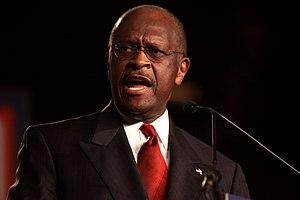
Herman Cain, né le 13 décembre 1945 à Memphis et mort le 30 juillet 2020, est un homme d'affaires, éditorialiste et homme politique américain, membre du Parti républicain. Proche de l'aile droite du parti, il est parfois associé au mouvement du Tea Party.